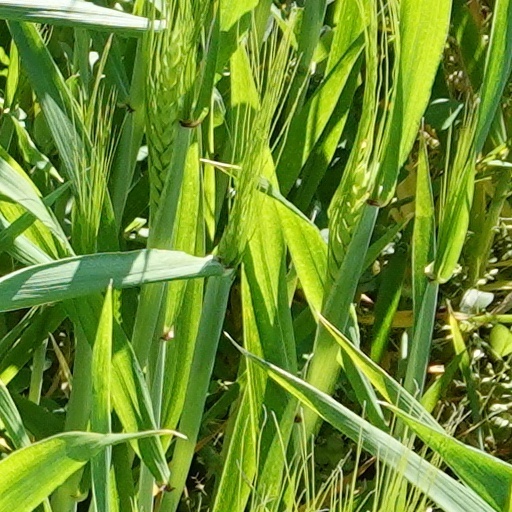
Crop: wheat